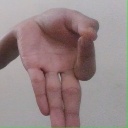
अक्षर: ज्ञ